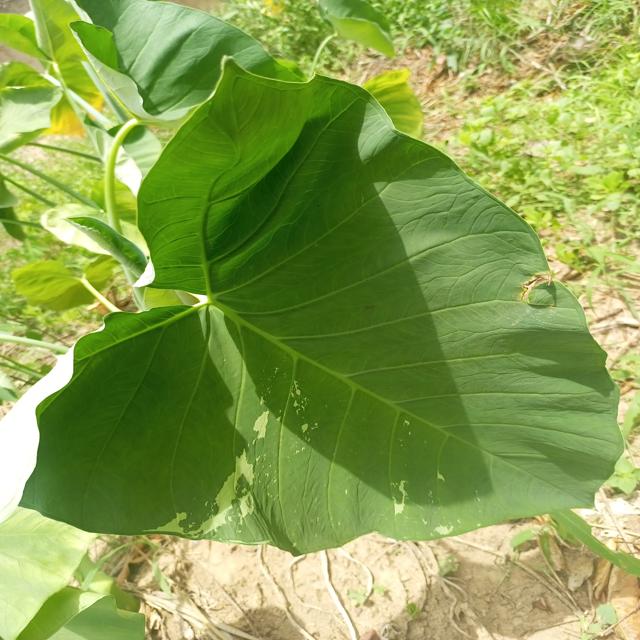
Label: Early_Blight